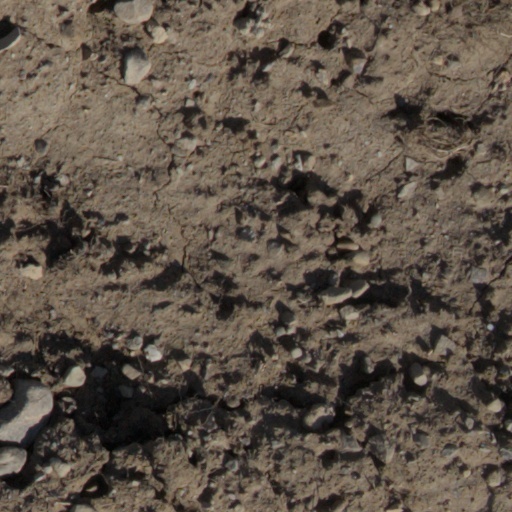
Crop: wheat